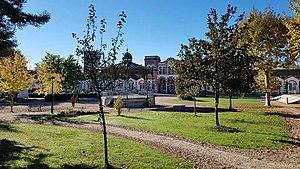
Le jardin public, le kiosque, les thermes
Salies-de-Béarn est une commune française située dans le département des Pyrénées-Atlantiques, en région Nouvelle-Aquitaine.